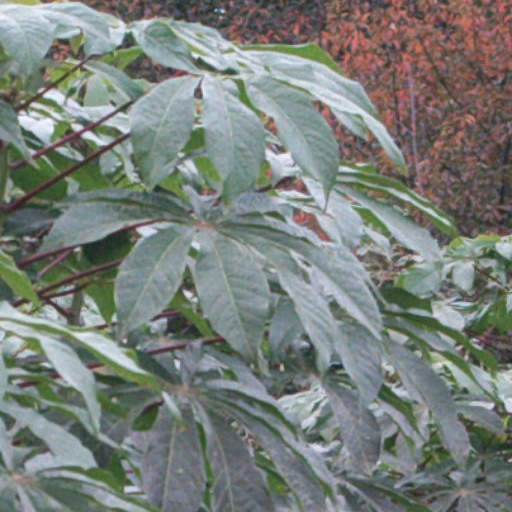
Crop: cassava